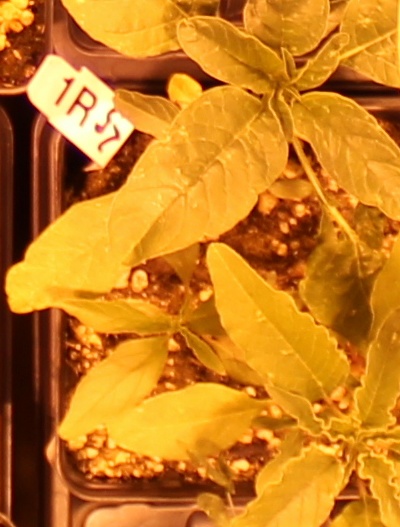
Label: Waterhemp